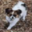
Label: dog